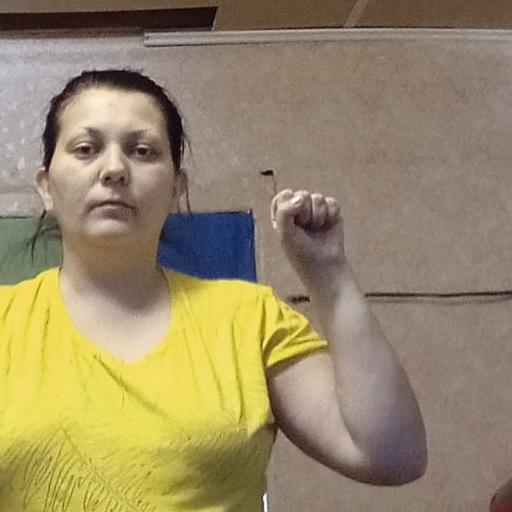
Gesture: fist